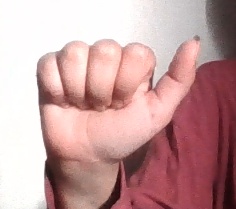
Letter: dhad